River Brora

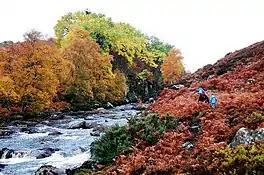
River Brora near West Langwell

The River Brora is an east-flowing river in Sutherland in the Highlands of Scotland. It is formed where its headwater streams, Allt Gobhlach and Allt nan Con-uisge meet. As a part of the Loch Shin Hydro Scheme, some of its flow is now diverted at Dalnessie into the Féith Osdail, a tributary of the River Tirry. It then flows southeastwards down Strath Brora to Dalreavoch. The river then briefly turns northeast and then east, before turning southeastwards once again to pass through the three distinct basins of Loch Brora to enter the Moray Firth on the North Sea at the town of Brora. Its one principal tributary is the Black Water which enters on its left bank at Balnacoil. The Black Water is itself fed by the River Skinsdale and the Coirefrois Burn.